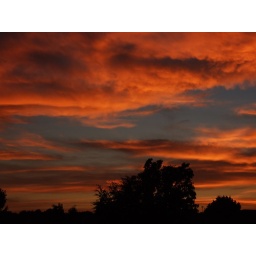
A striking sunset taken from the 1st floor at the rear of my house in Nottingham, UK